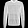
Label: Pullover